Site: brandenburg
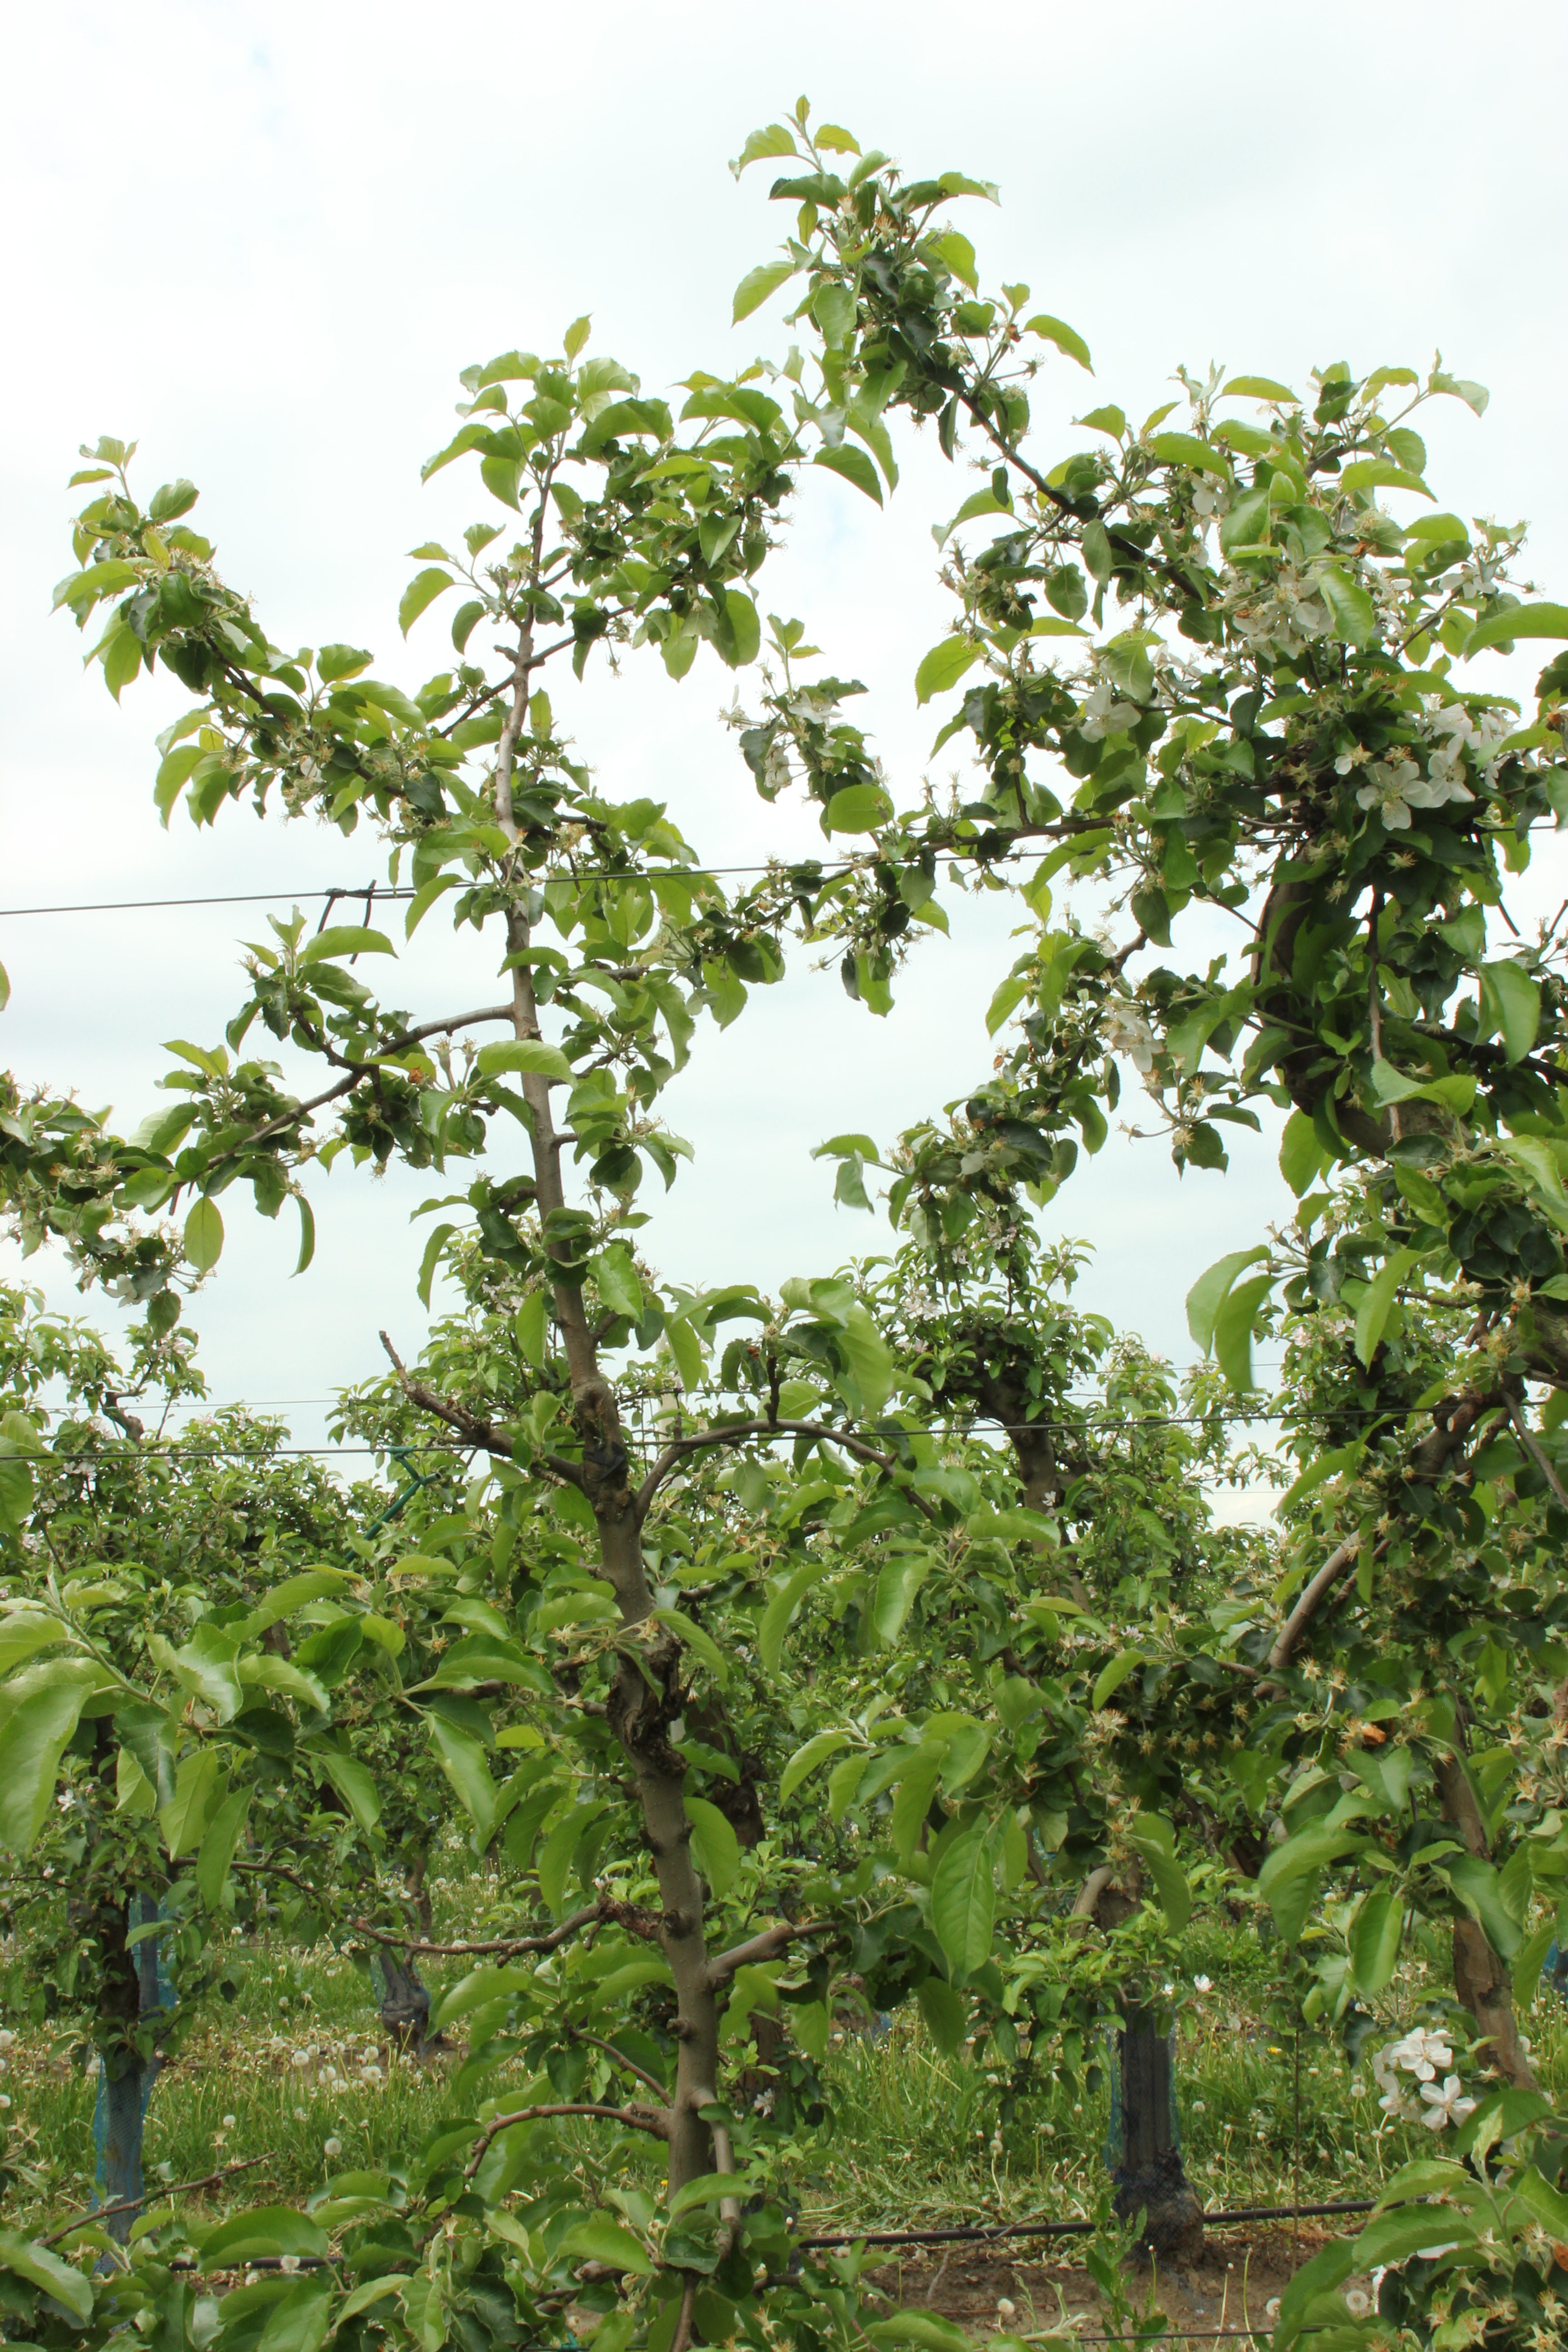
Growth stage (BBCH 67): Flowering